Definition of planet

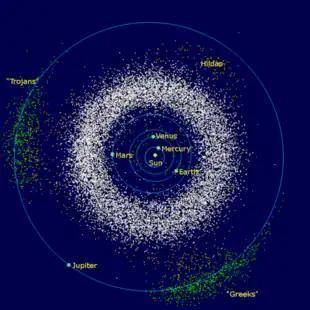
The asteroids of the inner Solar System; note the Trojan asteroids (green), trapped into Jupiter's orbit by its gravity

Mike Brown responds to these claims by saying that, far from not having cleared their orbits, the major planets completely control the orbits of the other bodies within their orbital zone. Jupiter may coexist with a large number of small bodies in its orbit (the Trojan asteroids), but these bodies only exist in Jupiter's orbit because they are in the sway of the planet's huge gravity. Similarly, Pluto may cross the orbit of Neptune, but Neptune long ago locked Pluto and its attendant Kuiper belt objects, called plutinos, into a 3:2 resonance, i.e., they orbit the Sun twice for every three Neptune orbits. The orbits of these objects are entirely dictated by Neptune's gravity, and thus, Neptune is gravitationally dominant.